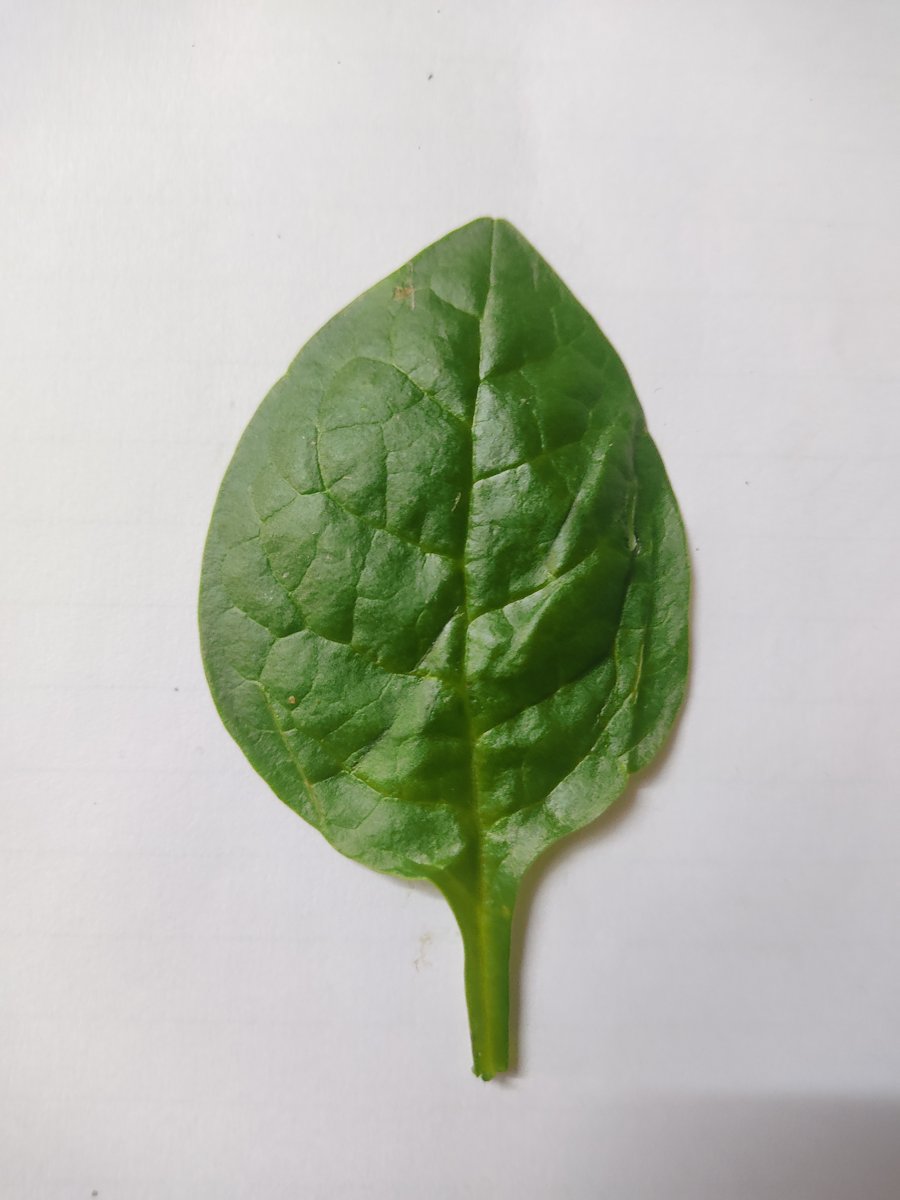
Label: Healthy-Leaf